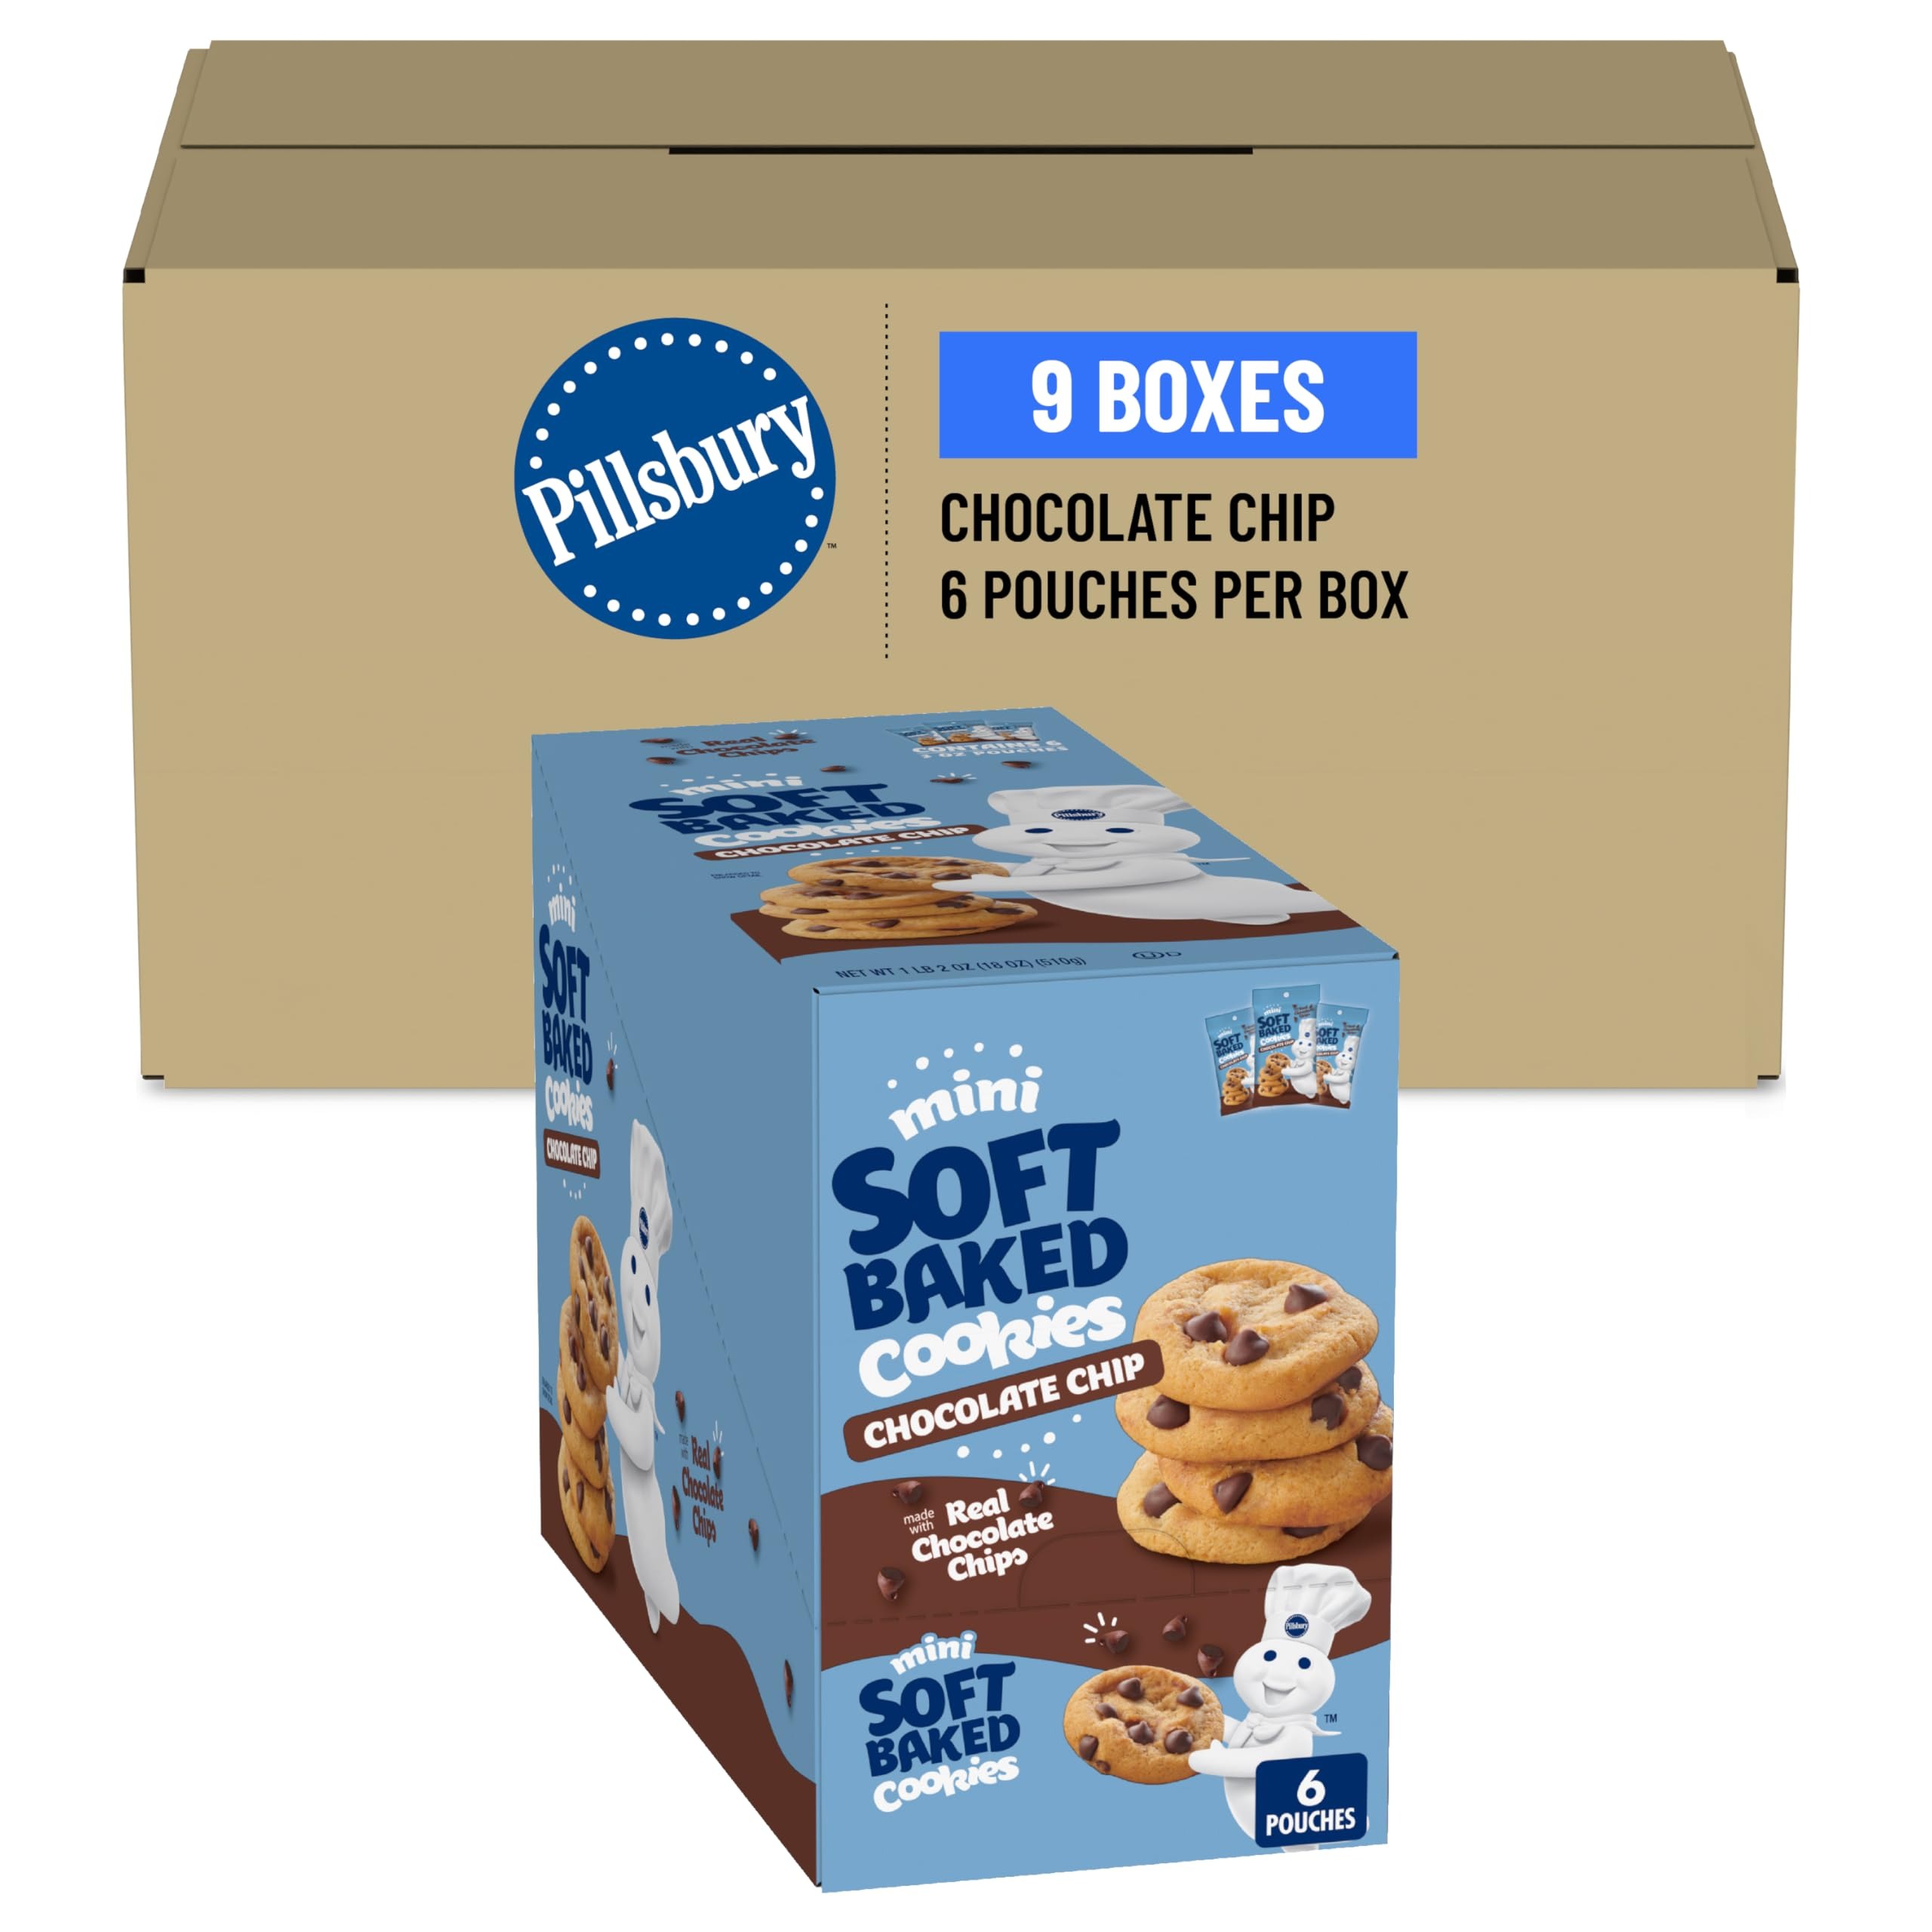
Item Name: Pillsbury Mini Soft Baked Chocolate Chip Cookies, 6 ct, 18 oz (Pack of 9)
Bullet Point 1: Pillsbury
Bullet Point 2: Chocolate Chip
Bullet Point 3: Soft Baked
Value: 54.0
Unit: Count

Price: 112.93